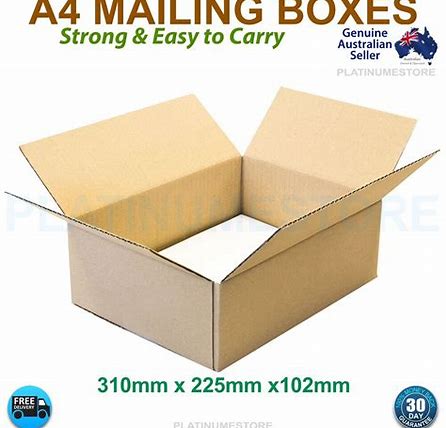
Label: cardboard